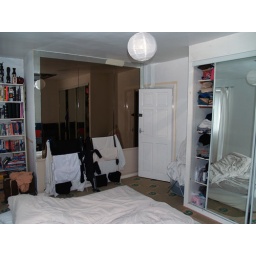
The mirrors on the right are a built in closet which we keep, but with new doors ...